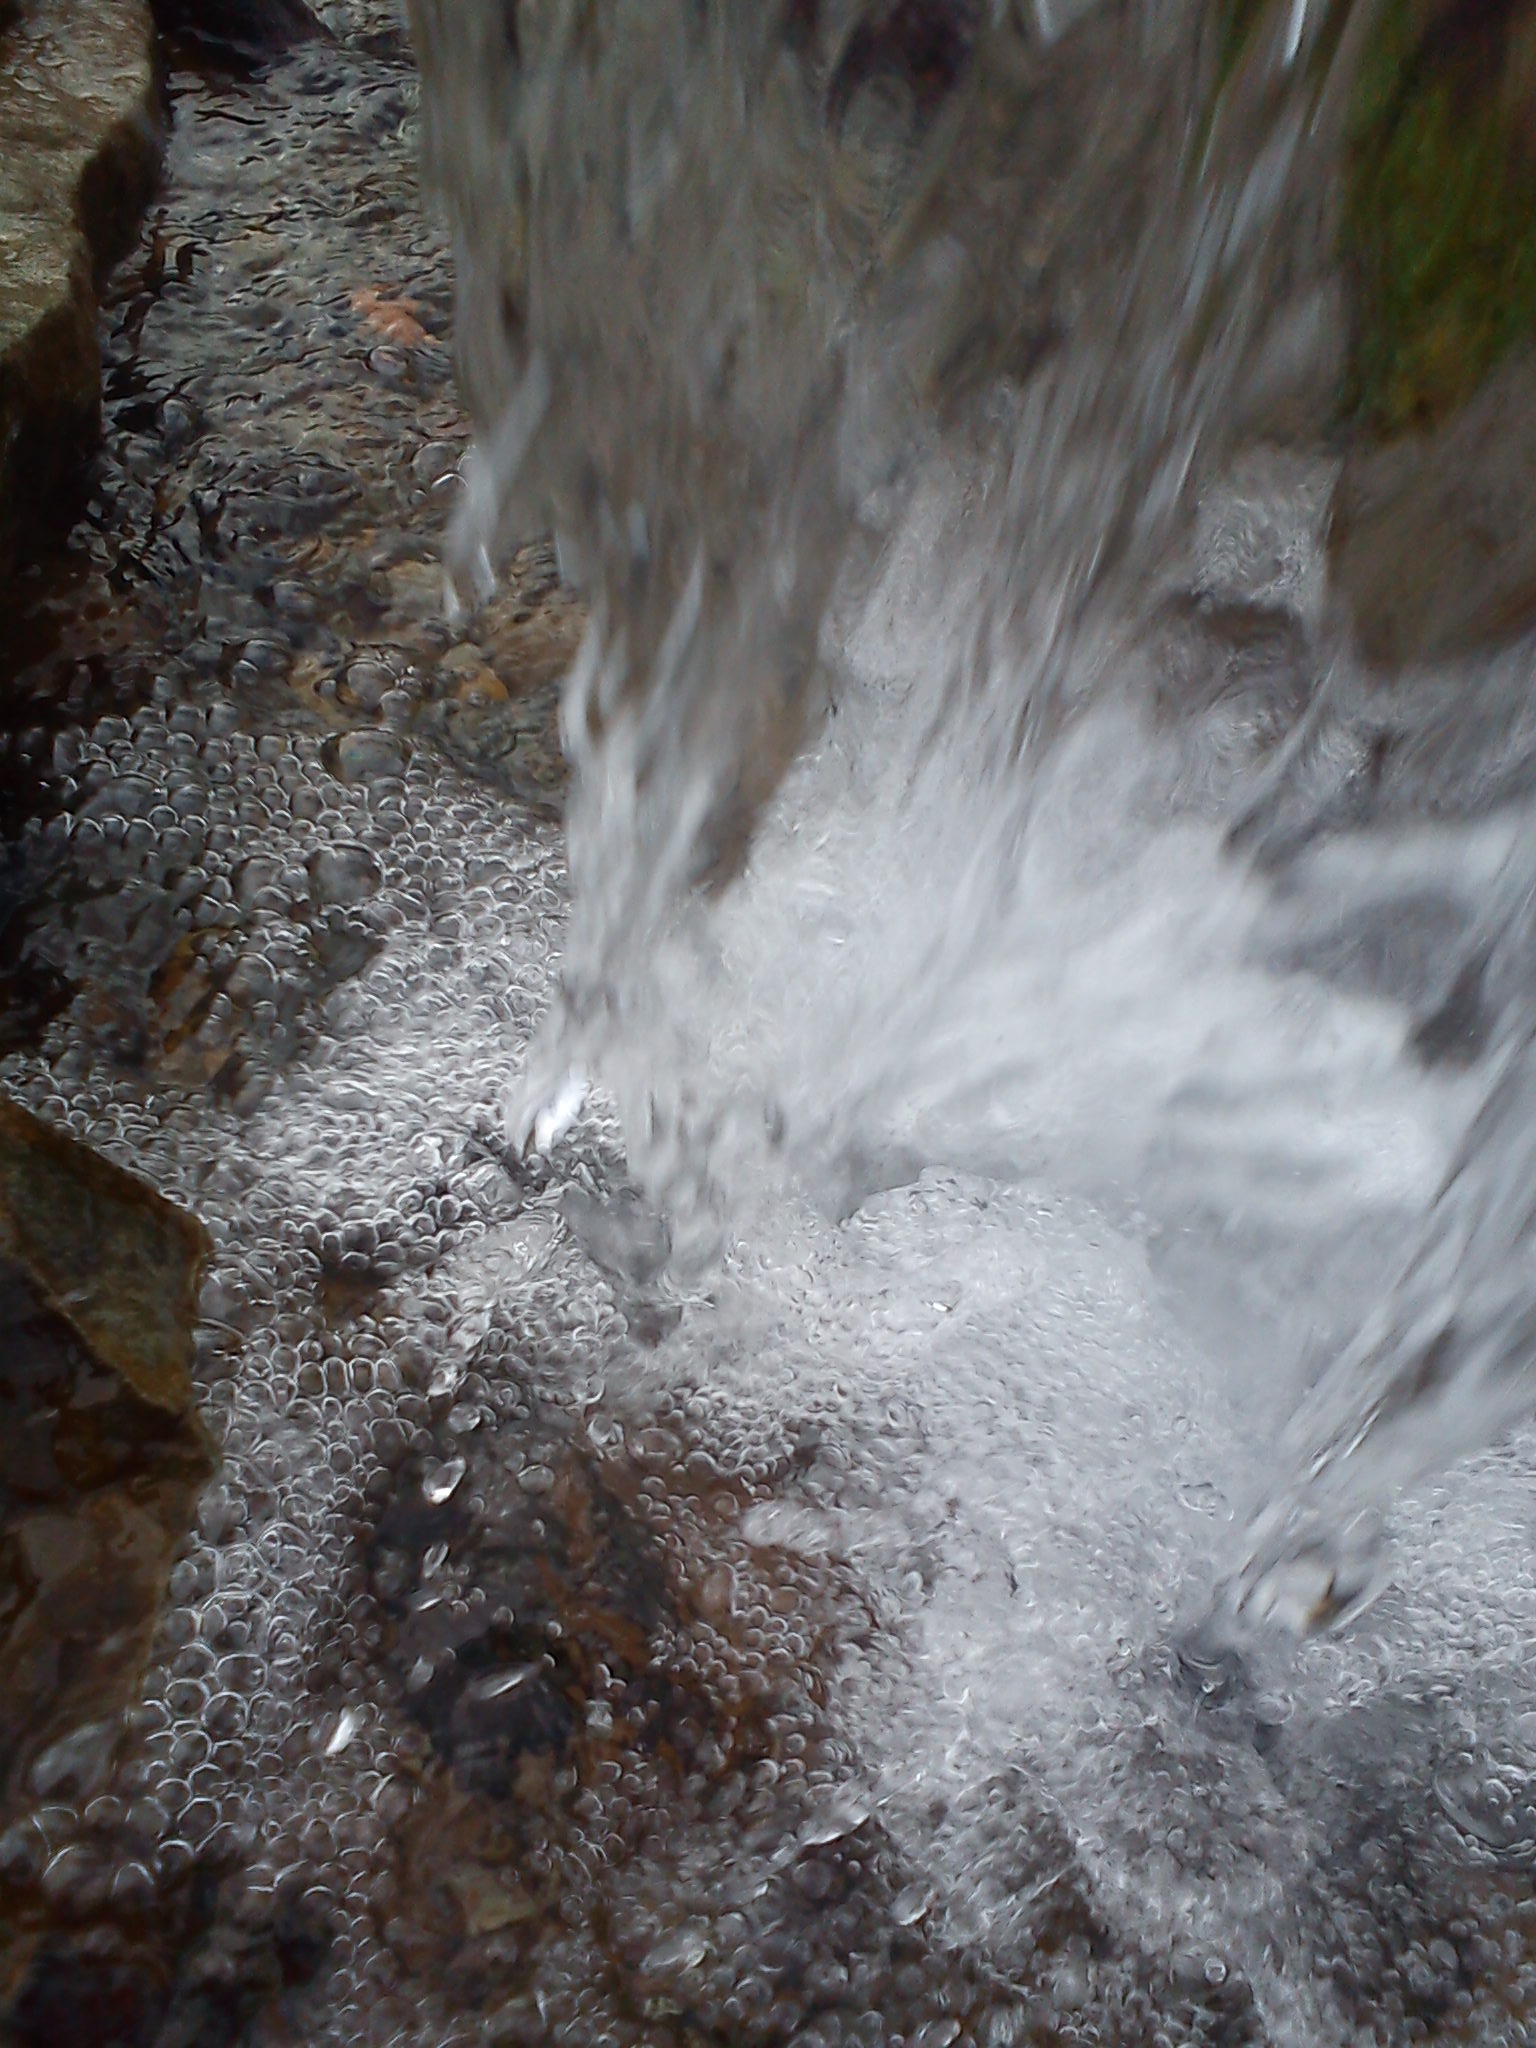
tree, water, nature, rock, mountain, snow, winter, leaf, frost, formation, stream, ice, slope, autumn, soil, season, geology, natural water, water feature, freezing, chorrillo